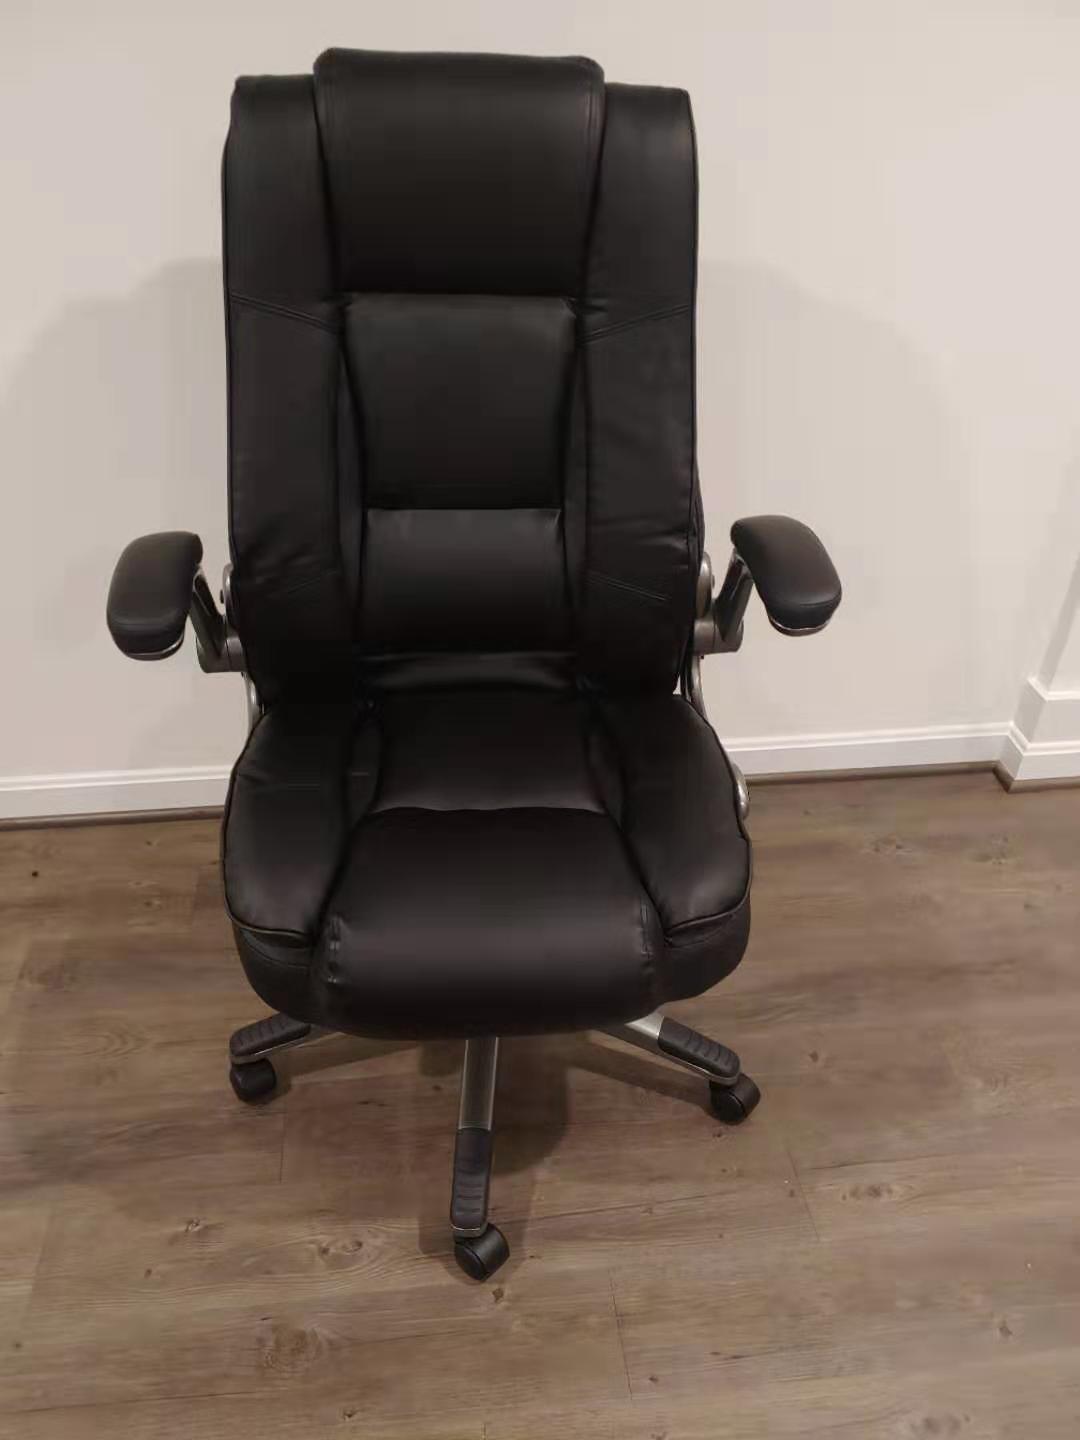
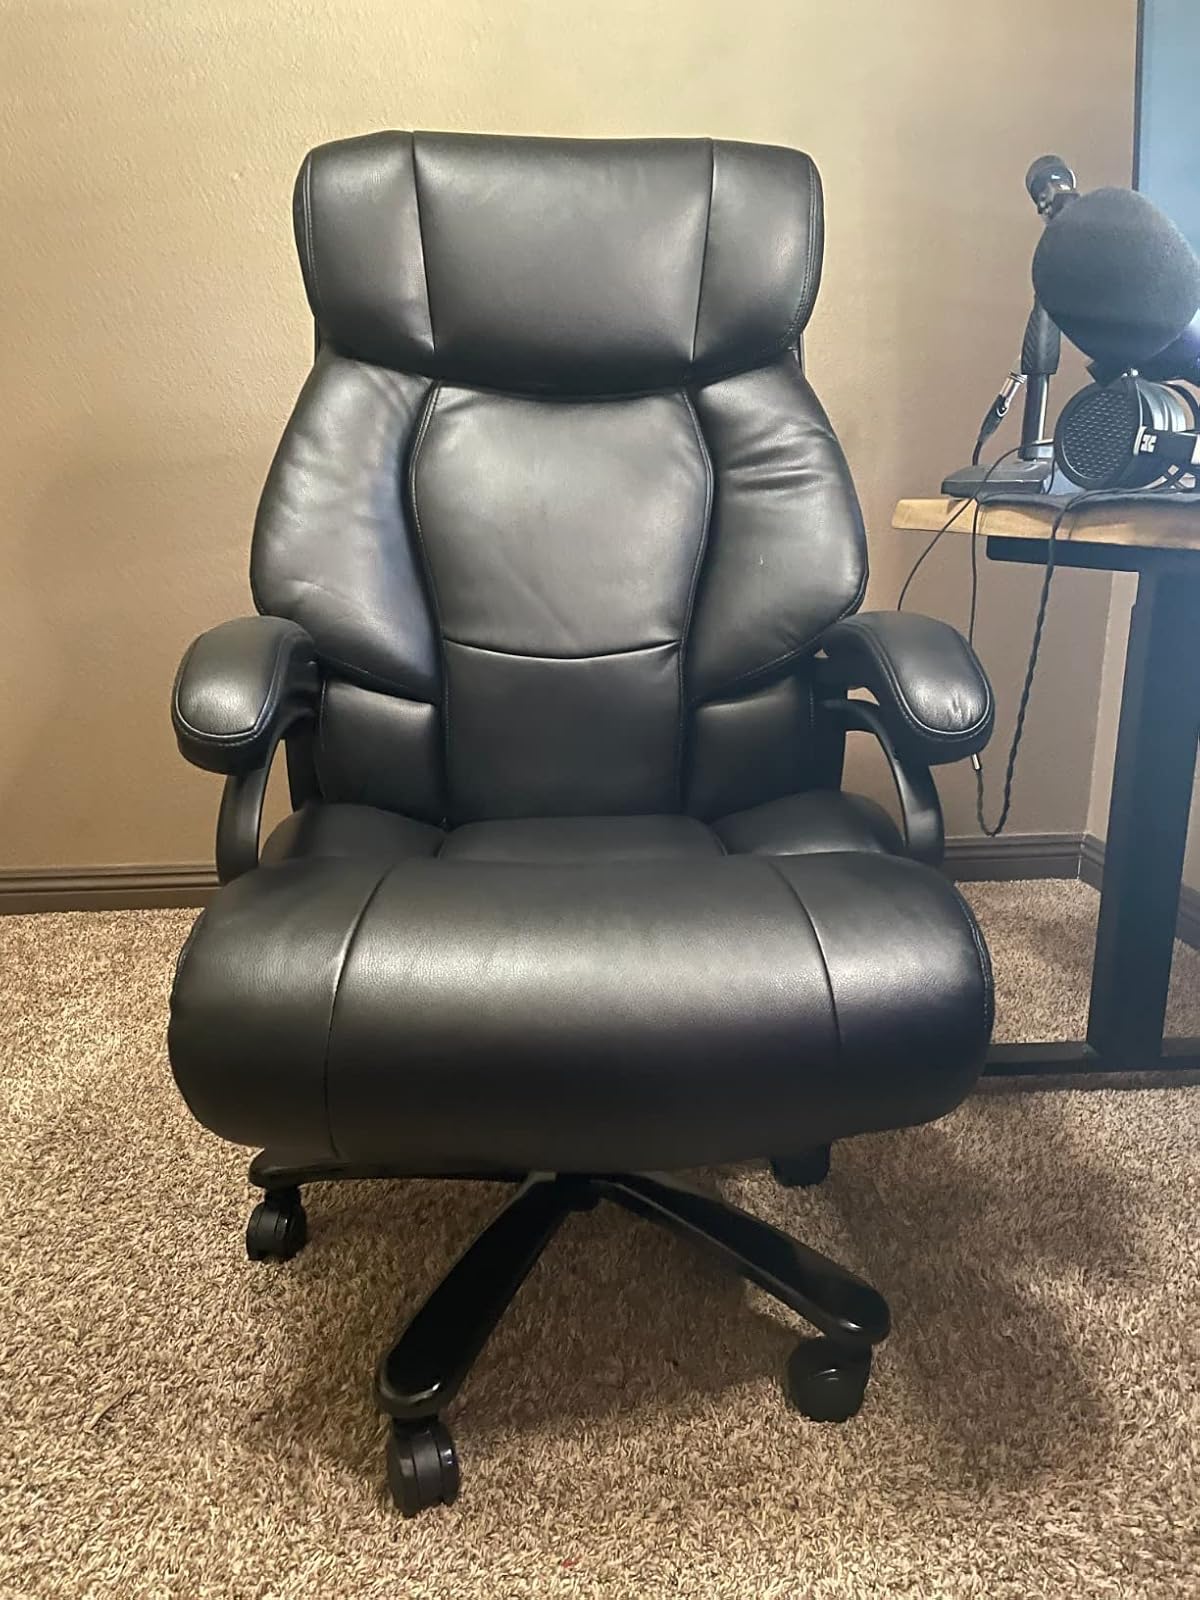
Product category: items_chair
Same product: no